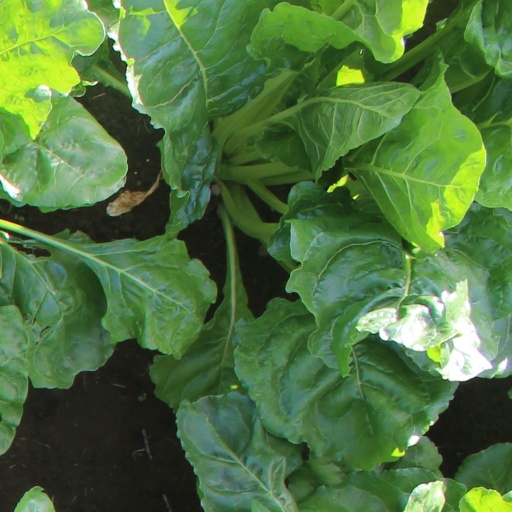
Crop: sugar beet